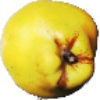
Label: quince